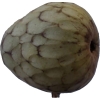
Label: cherimoya